Battle of El Herri

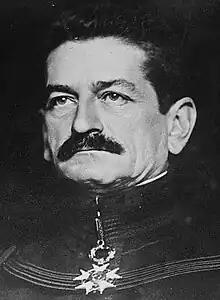
General Mangin whose opinions on the war Lyautey blamed for Laverdure's actions

Though they had previously held him in high regard, Lyautey and Henrys blamed Laverdure for this major defeat, with the latter describing the Lieutenant-Colonel's march from Khénifra as a "poorly prepared and poorly executed" "act of indiscipline". Laverdure, whose previous service had been mainly in Indochina (see above), was thought to have underestimated the ability of the Berbers to operate offensively in mountainous terrain against his column. His motive for the "inexcusable imprudence" of disobeying orders is thought to have been for personal glory and to bring the war to an early conclusion. One of the survivors of the battle, Jean Pichon, said that Laverdure was "haunted by the obsessive temptation" of defeating Hammou. Lyautey stated, in a letter to Minister of War Alexandre Millerand, that Laverdure, had he not died on the field, would have deserved "the most severe punishment" at the hands of a military tribunal.